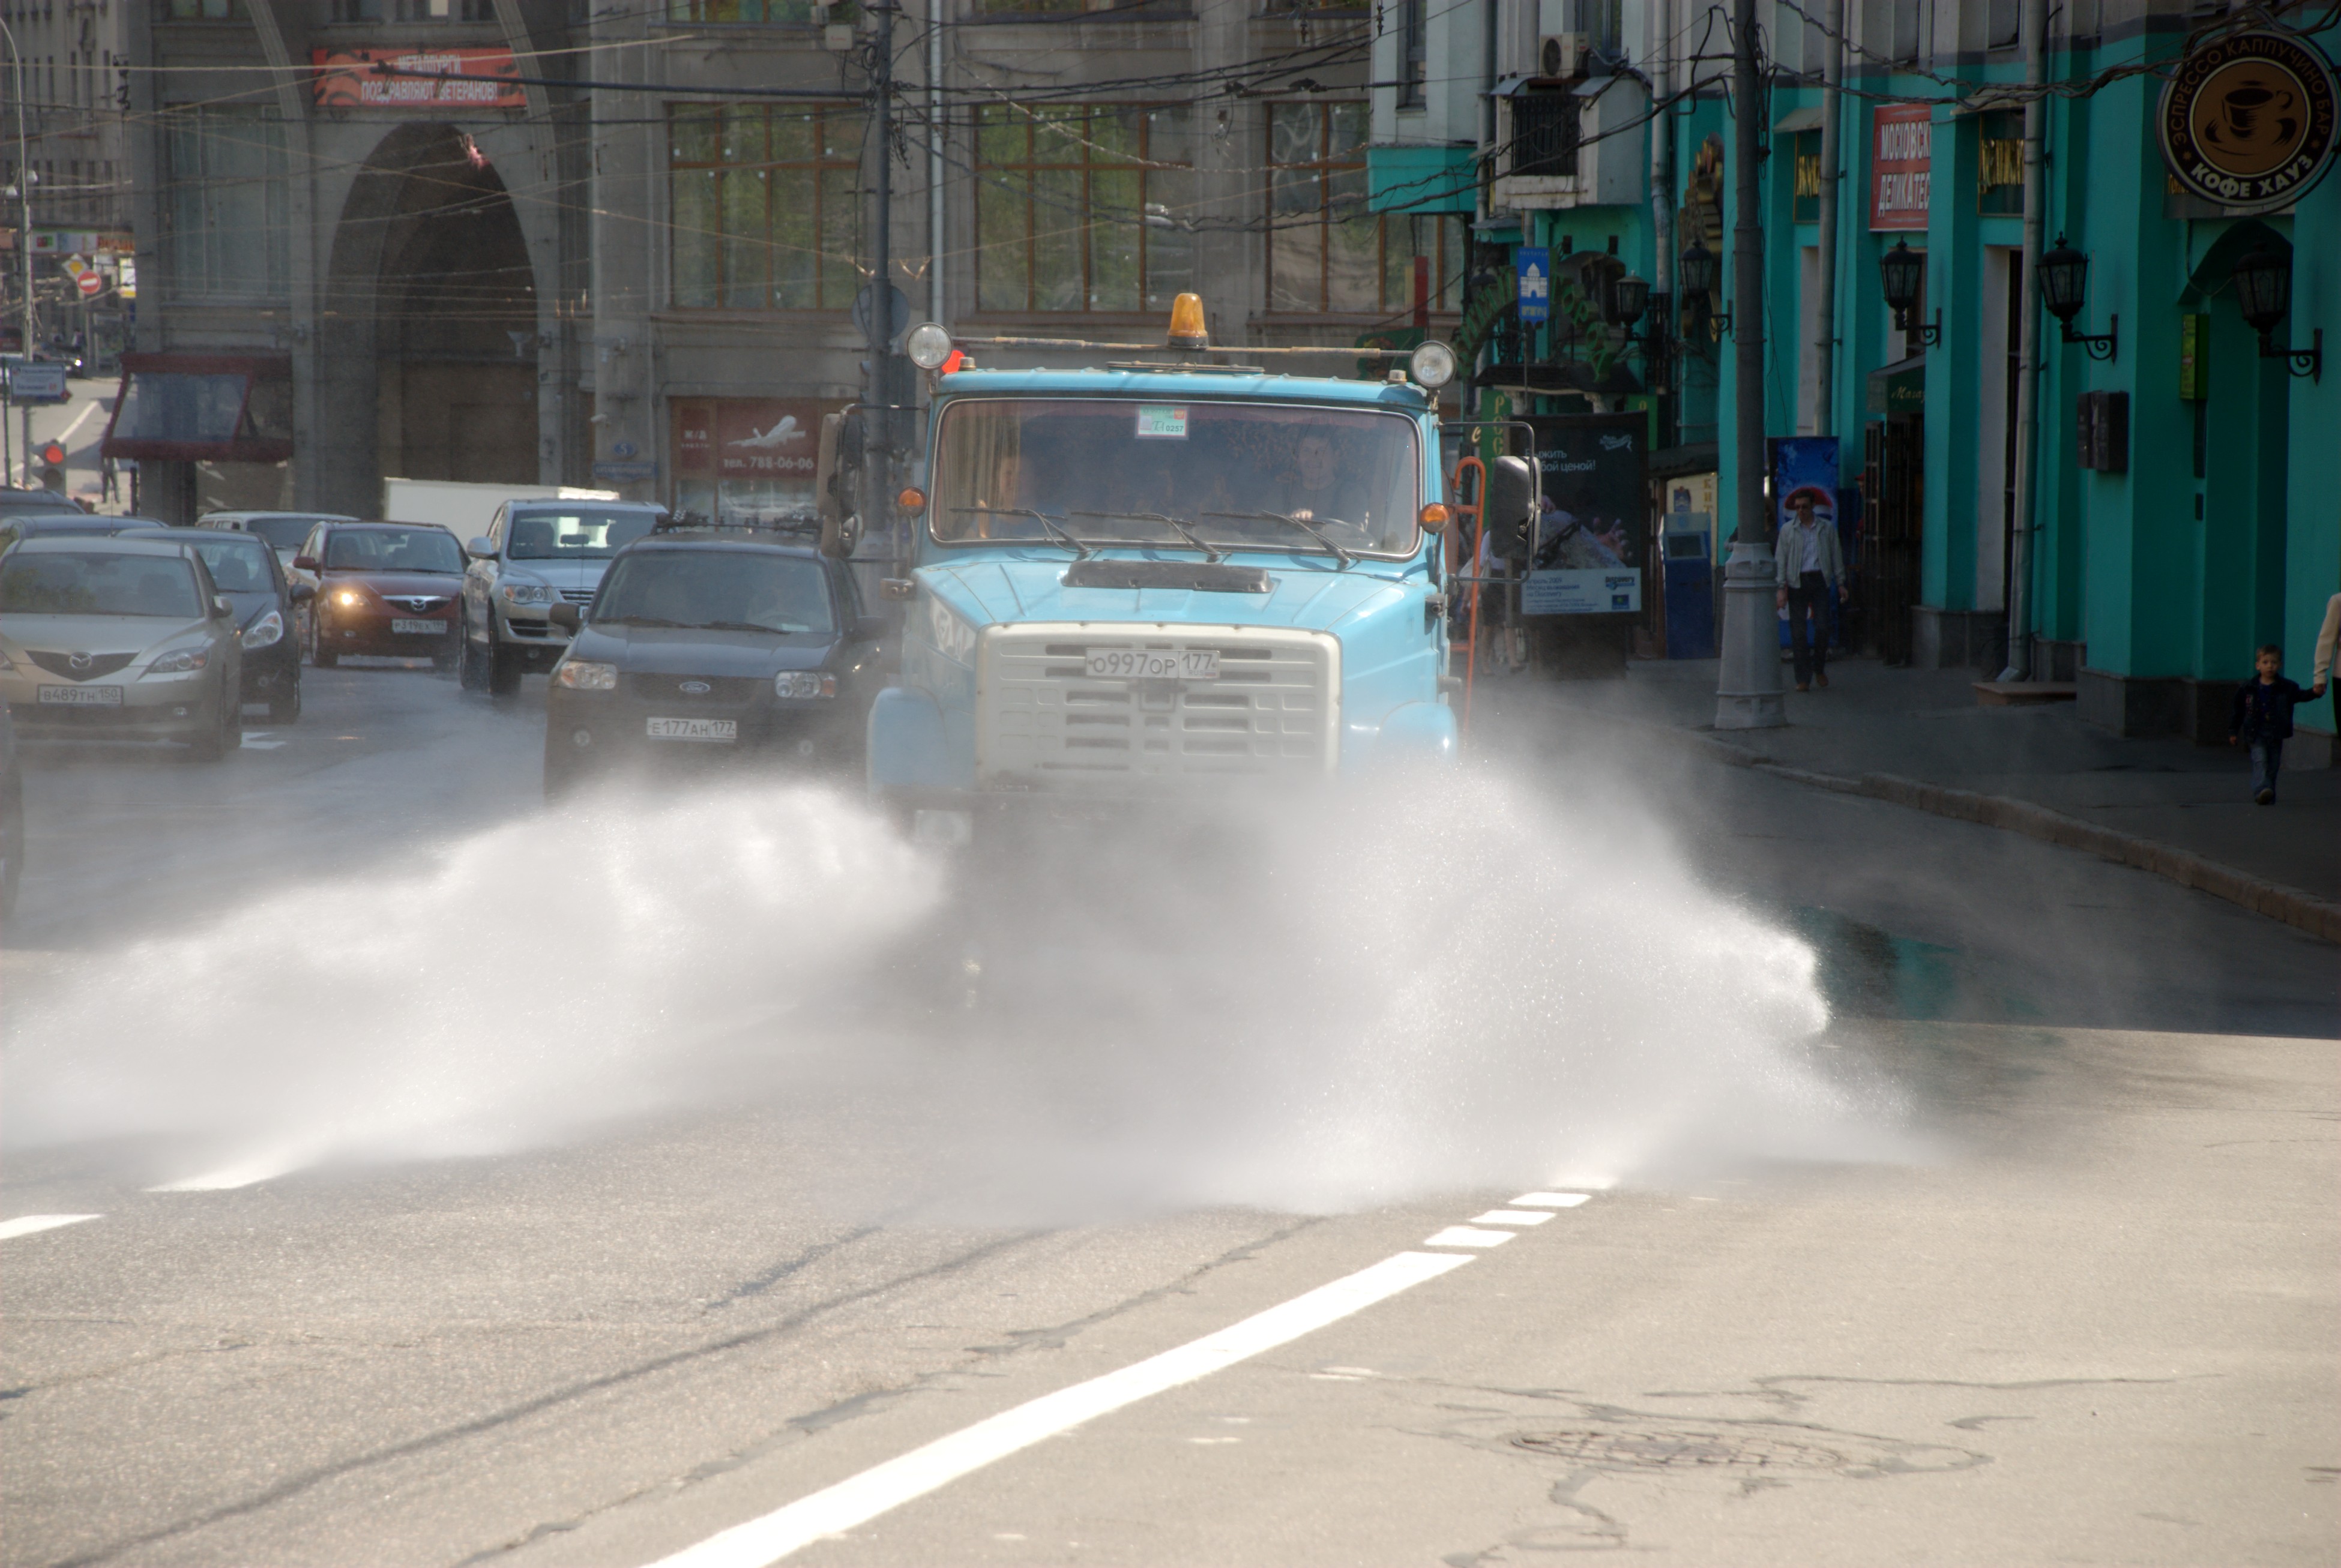
road, city, asphalt, cityscape, transport, vehicle, nikon, moscow, russia, d80, cityscapes, moskau, nikond80, moscou